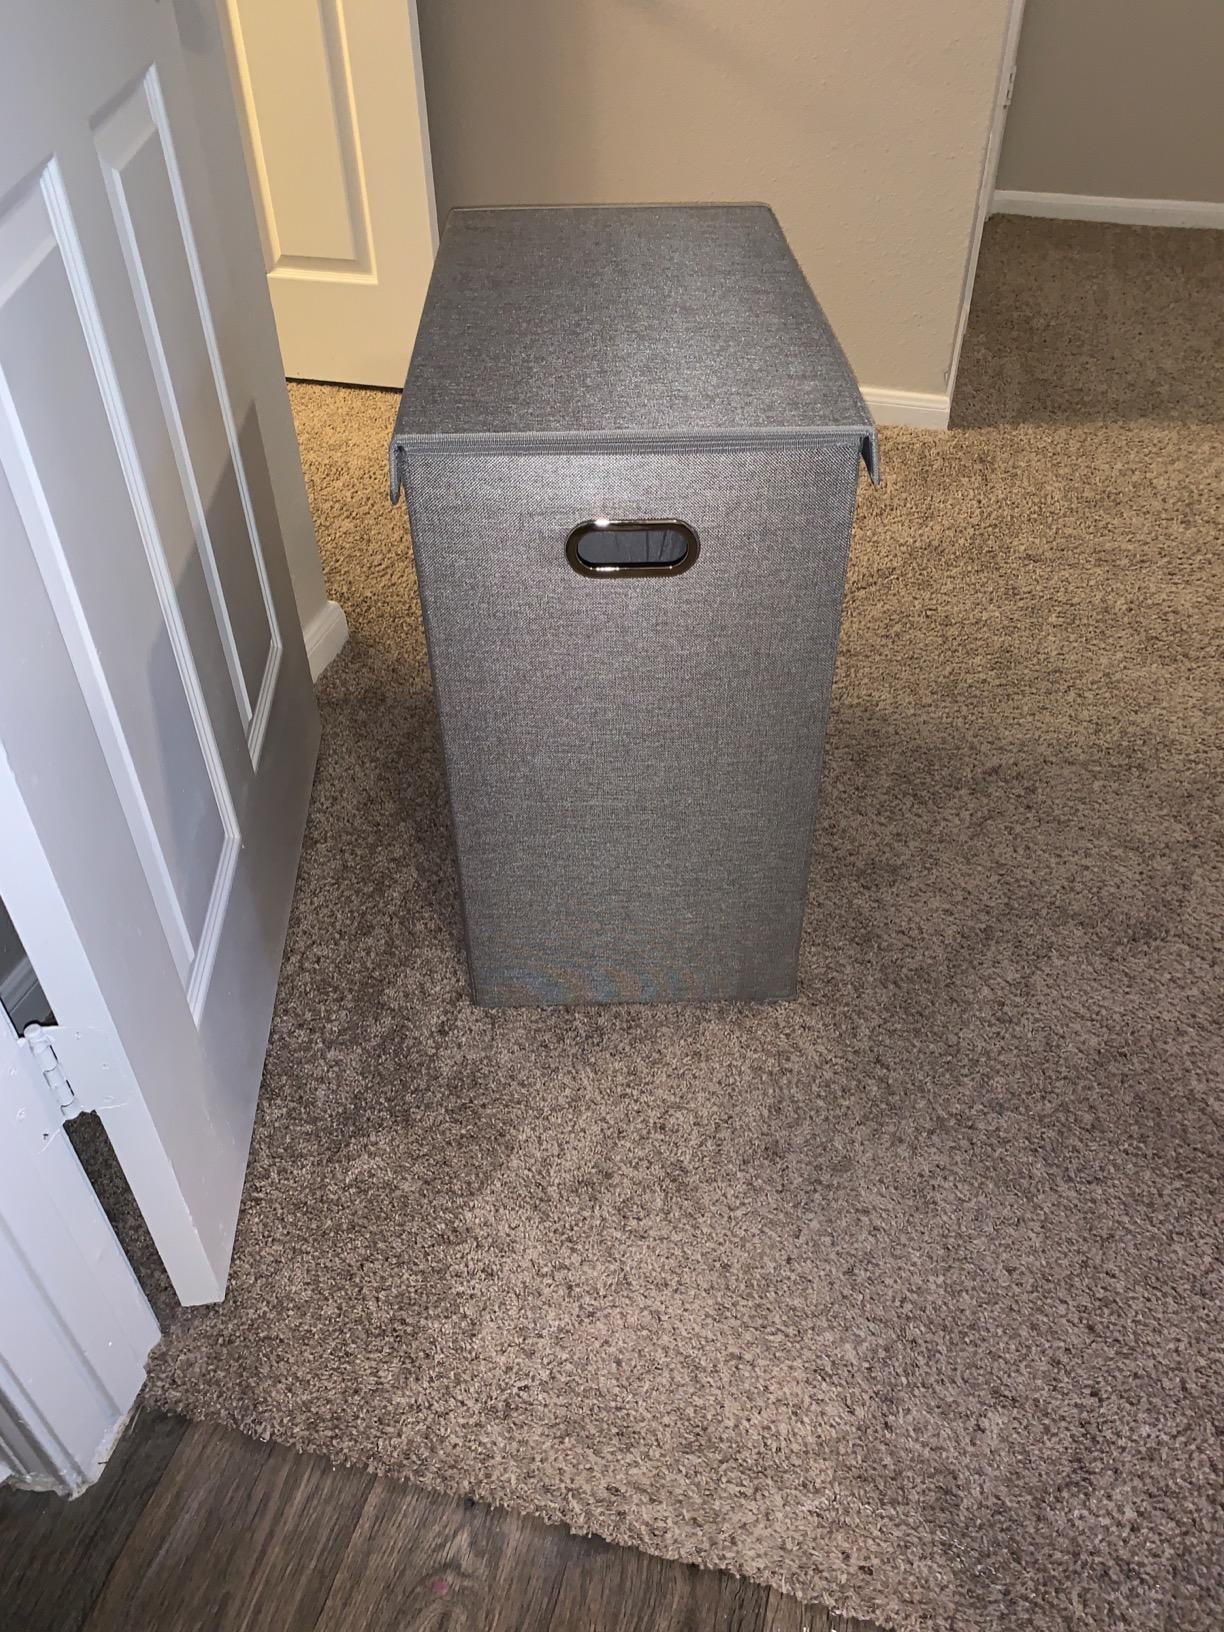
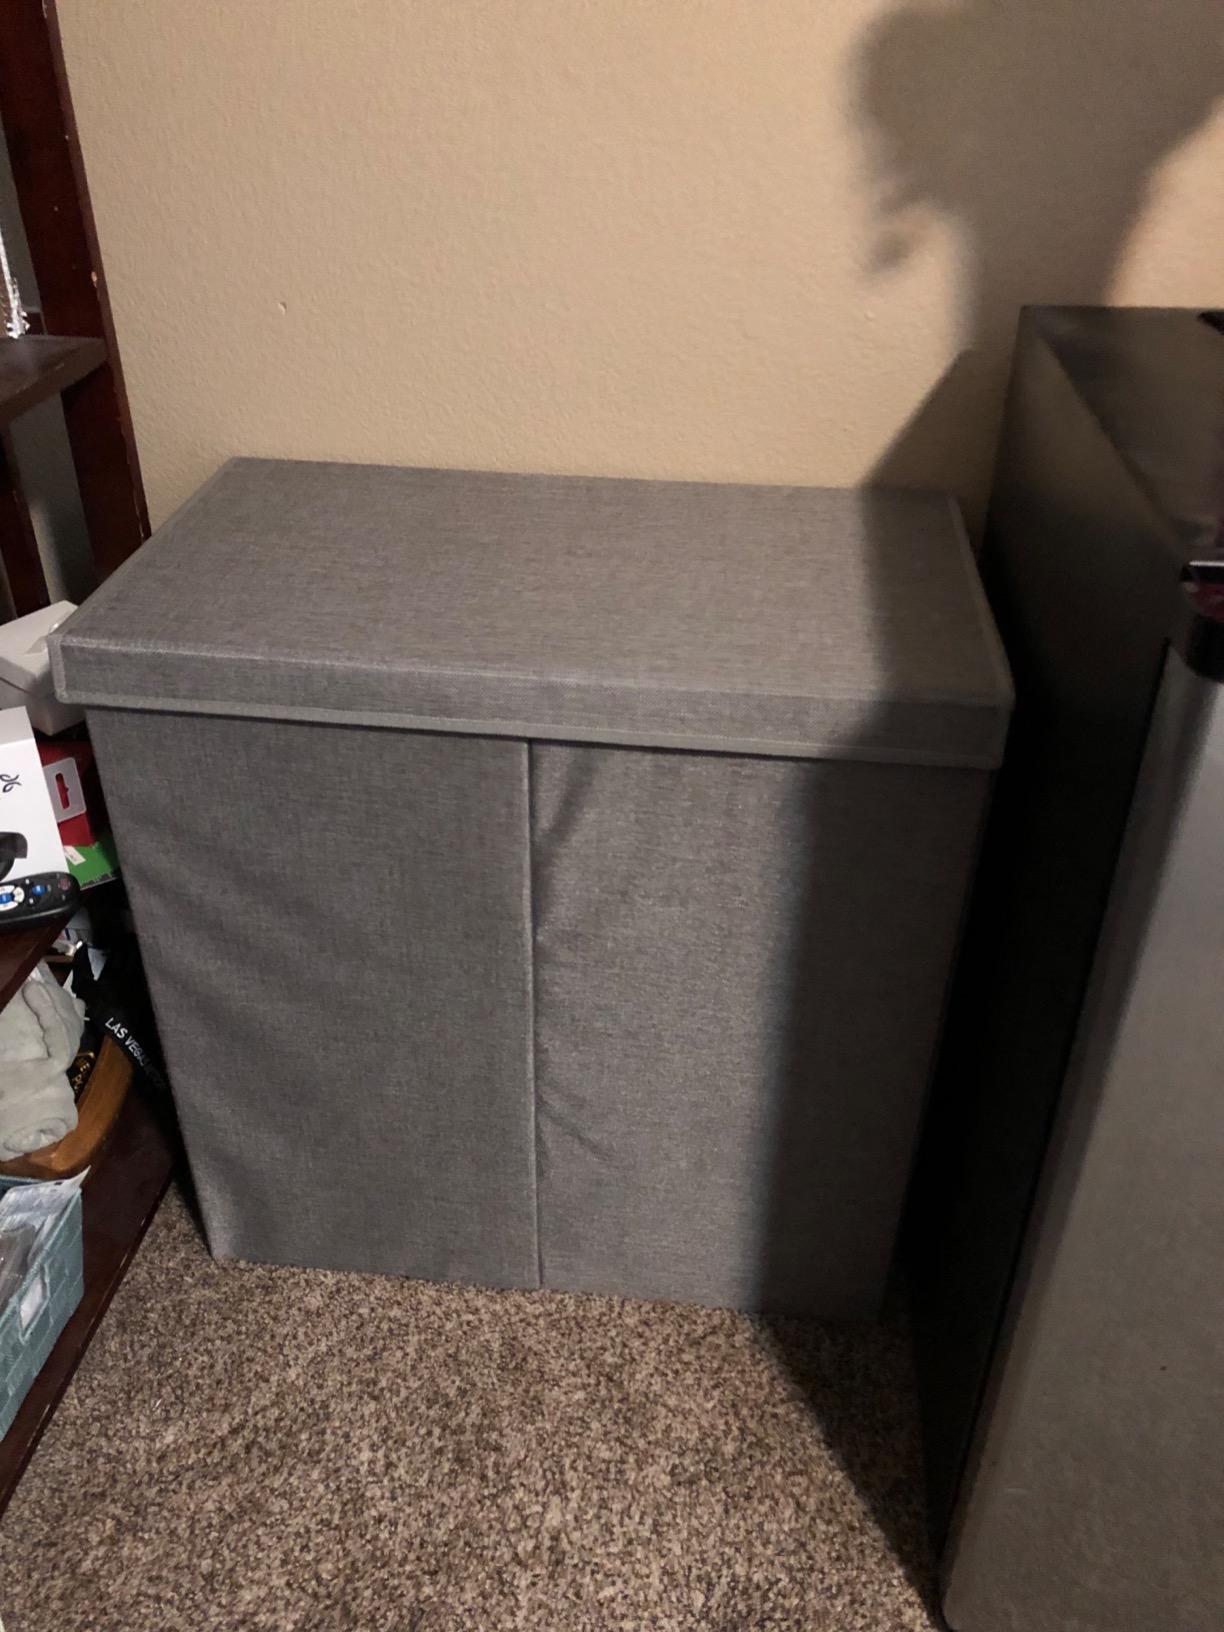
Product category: items_hamper
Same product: yes